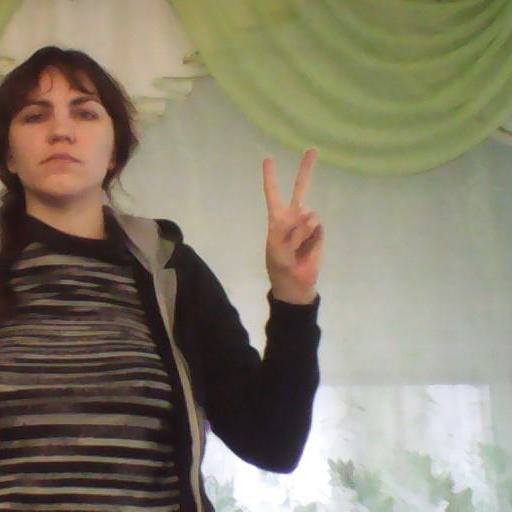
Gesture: peace